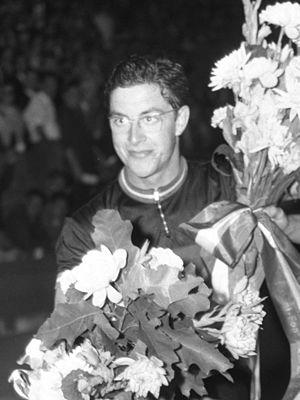
Bernard Deconinck est un coureur cycliste français. Spécialisé en demi-fond, il est notamment vice-champion du monde de cette discipline en 1959.